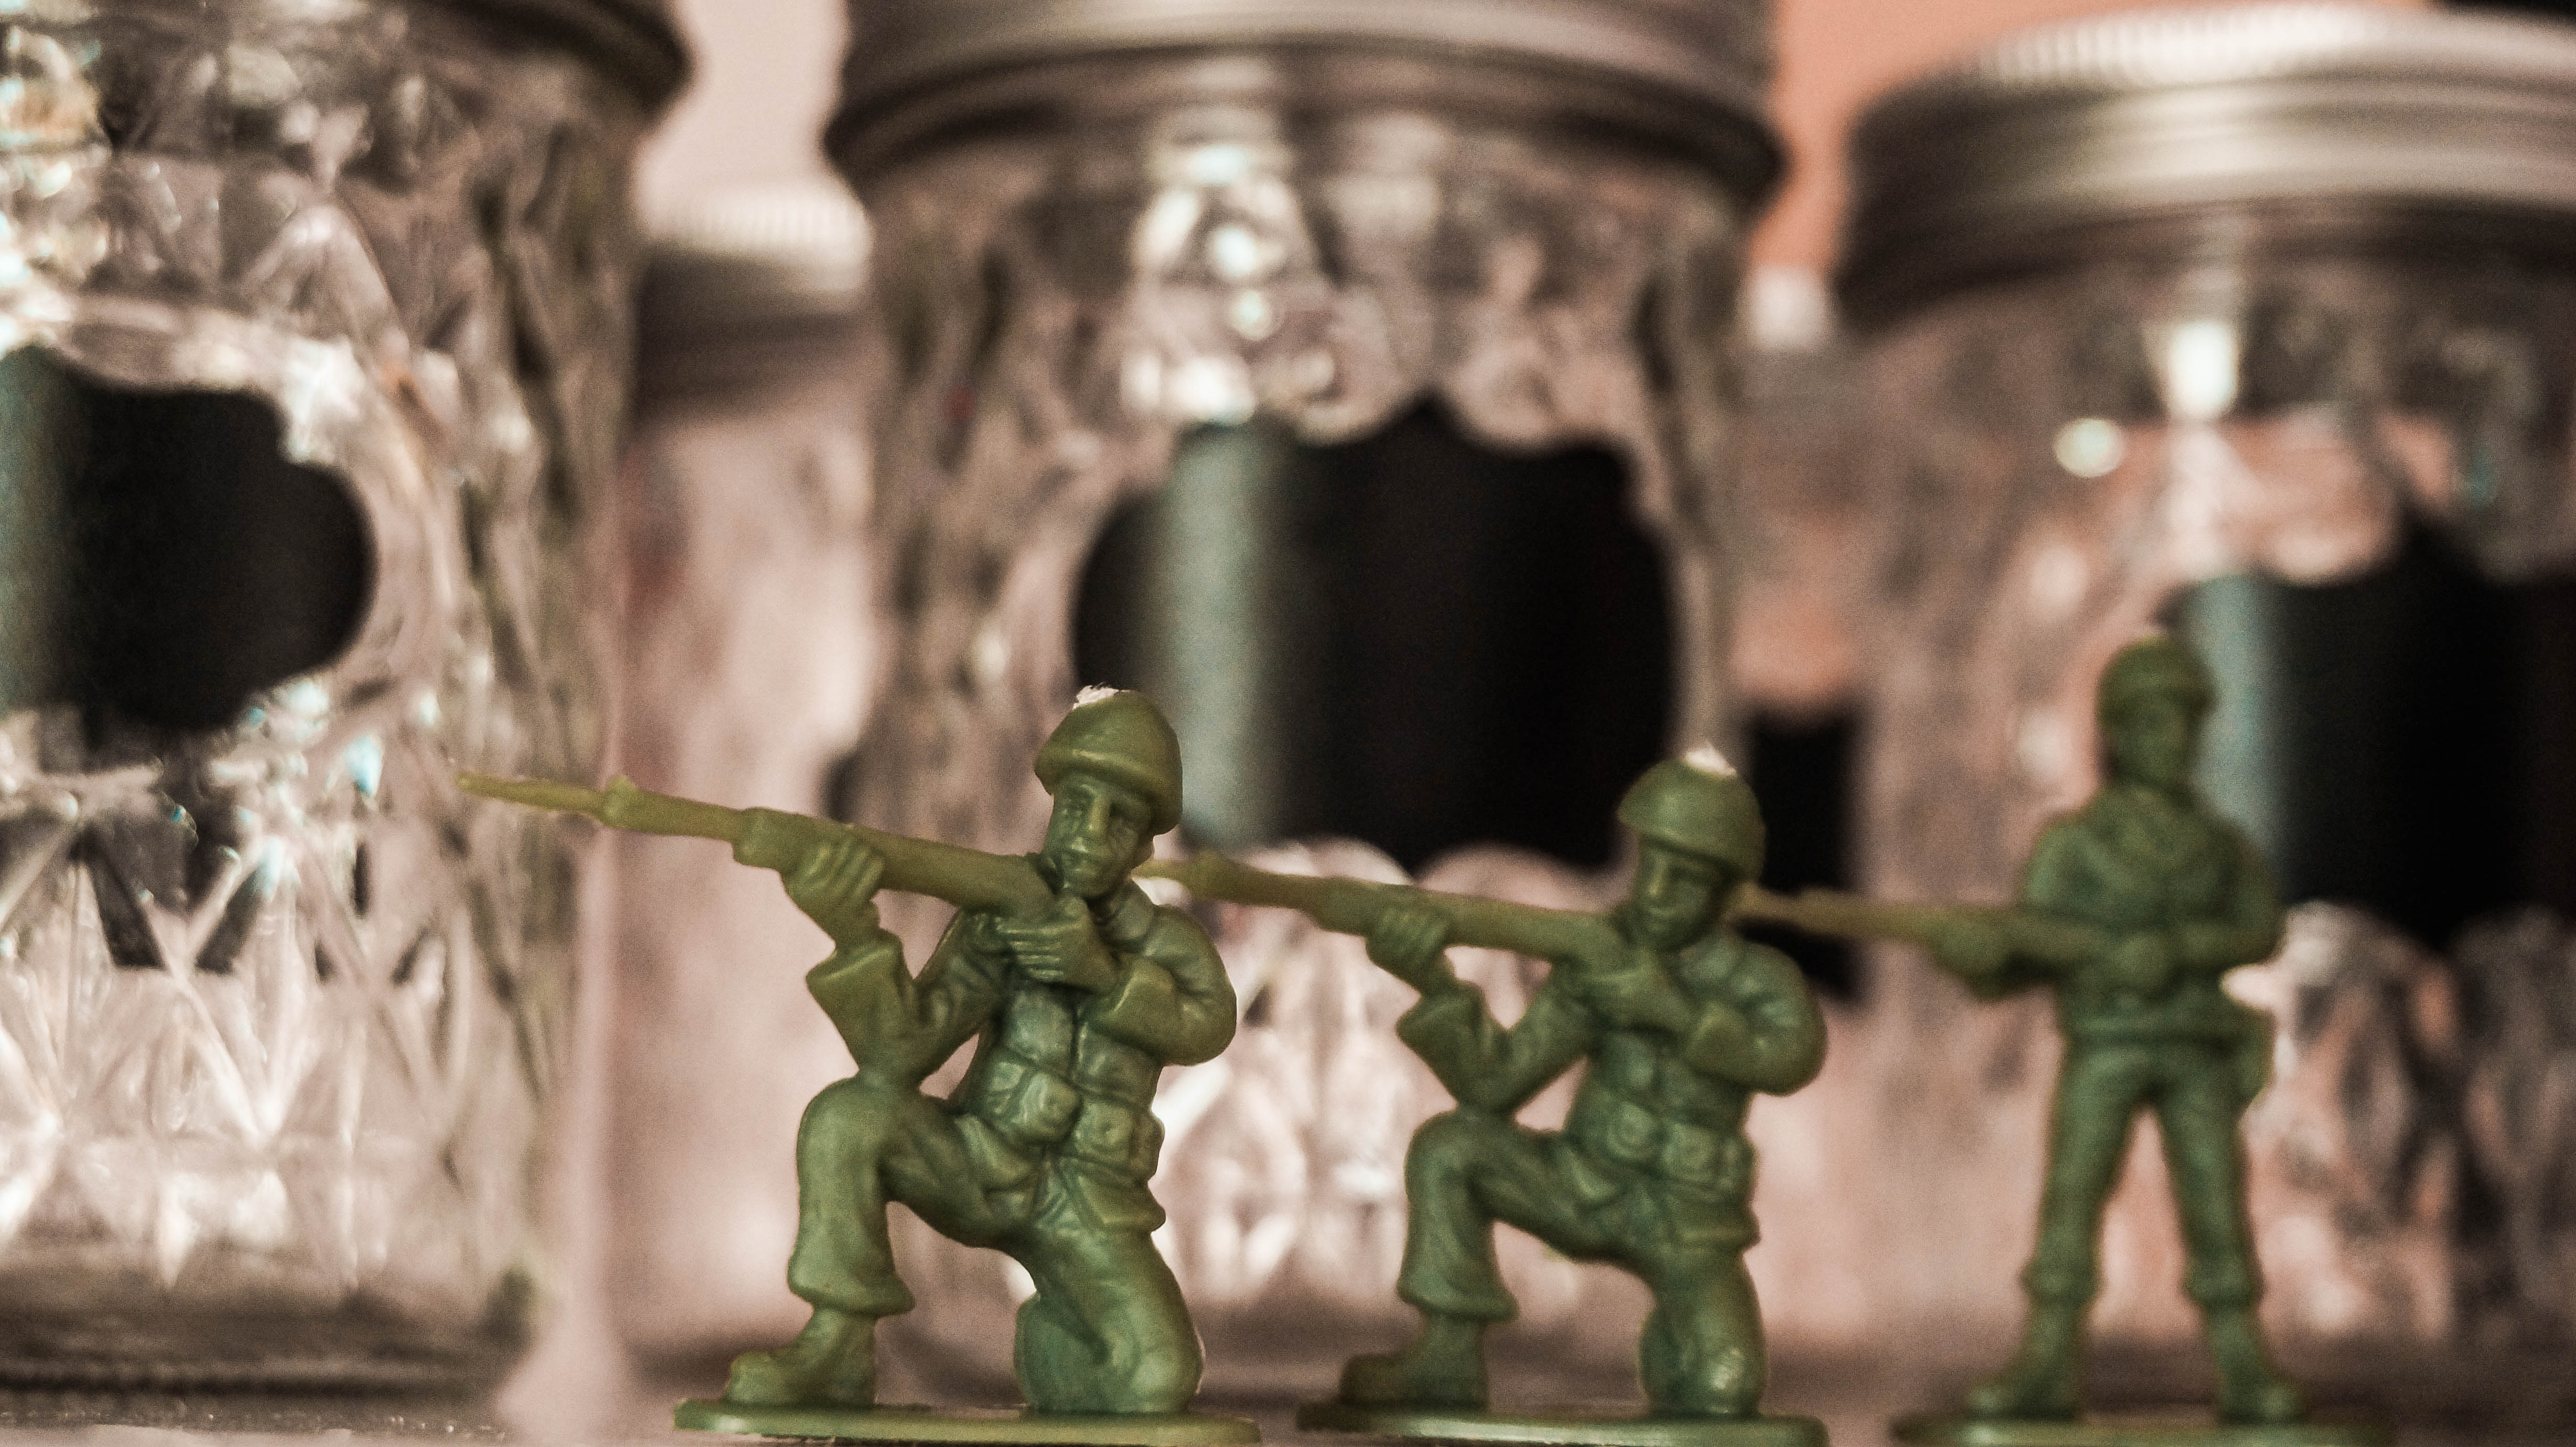
toys, plastic, soldiers, old school, glass, jars, cups, decoration, photograph, black, toy, tree, sculpture, soldier, metal, games, collectable, military organization, army men, ancient history, army, military person, infantry, still life photography, figurine, history, military uniform, military, collection, font, column, action figure, team, light fixture, macro photography, antique, darkness, mythology, troop, photography, fictional character, water feature, monochrome photography